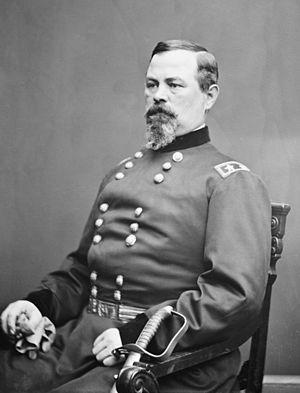
Irvin McDowell fut un officier général de carrière dans l'United States Army, largement connu pour sa défaite à la première bataille de Bull Run, durant la guerre de Sécession.